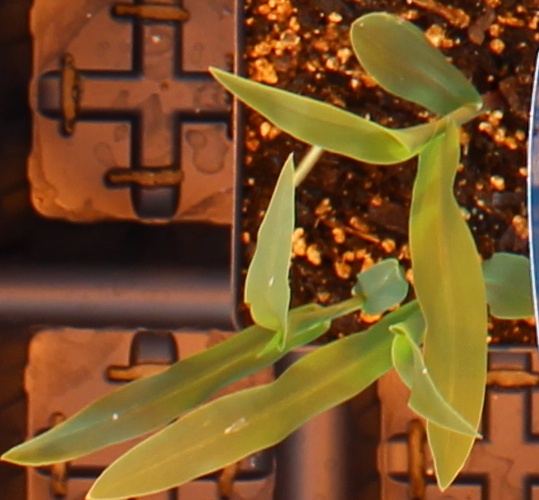
Label: Corn